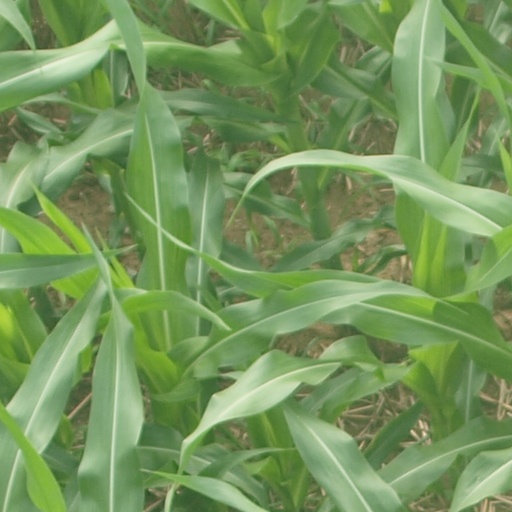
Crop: maize; corn